British people

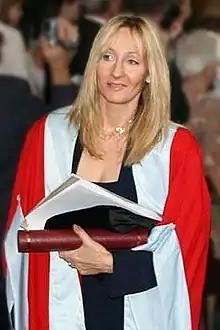
J.K. Rowling is one of the world's best selling British authors. Her "Harry Potter" series of books have sold more than 400 million copies worldwide.

The British arrived in the area which would become the modern-day South Africa during the early 18th century, yet substantial settlement only started end of the 18th century, in the Cape of Good Hope. In the late 19th century, the discovery of gold and diamonds further encouraged colonisation of South Africa by the British, and the population of the British-South Africans rose substantially, although there was fierce rivalry between the British and Afrikaners (descendants of Dutch colonists) in the period known as the Boer Wars. The latest census in South Africa showed that there are almost 2 million British-South Africans; they make up about 40% of the total White South African demographic, and the greatest white British ancestry populations in South Africa are in the KwaZulu-Natal province and in the cities of Cape Town, Durban and Port Elizabeth.